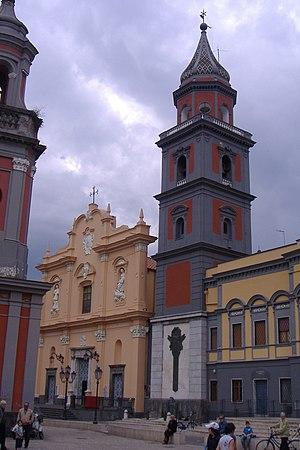
Vue de la façade de la basilique de Frattamaggiore
La basilique San Sossio Levita e Martire est une basilique italienne située dans la ville de Frattamaggiore, dans la province de Naples, en Campanie. Elle est le symbole historique et religieux de la ville.
Cette liste recense les basiliques de la Campanie, Italie.